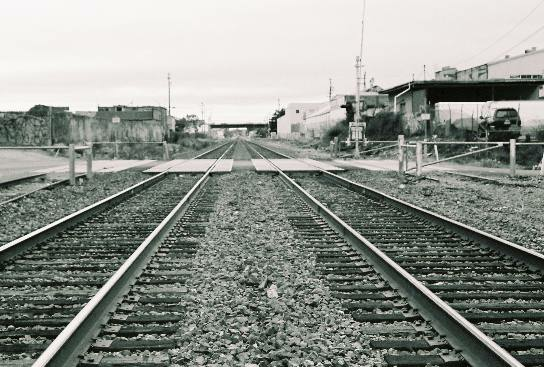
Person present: No